Telugu people

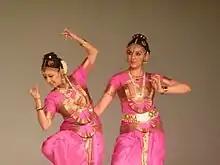
Two Kuchipudi dancers from Andhra Pradesh, 2011

Kuchipudi, originating from the eponymous village in Krishna district, is of the eight major Indian classical dances. It is a dance-drama performance, with its roots in the ancient Hindu Sanskrit text of Natya Shastra. It developed as a religious art linked to traveling bards, temples and spiritual beliefs, like all major classical dances of India. Other Telugu performing arts include: